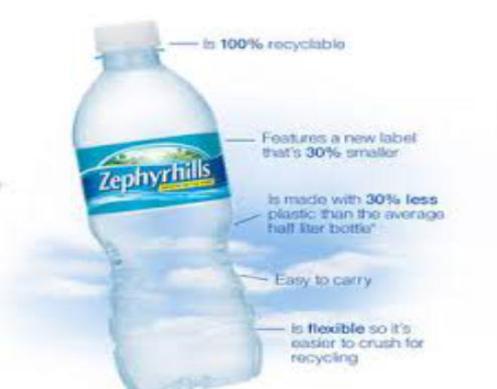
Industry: Food